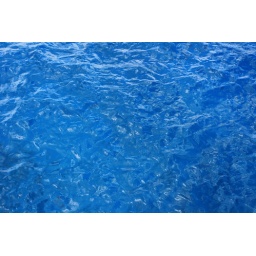
water straight down off our balcony in Cozumel